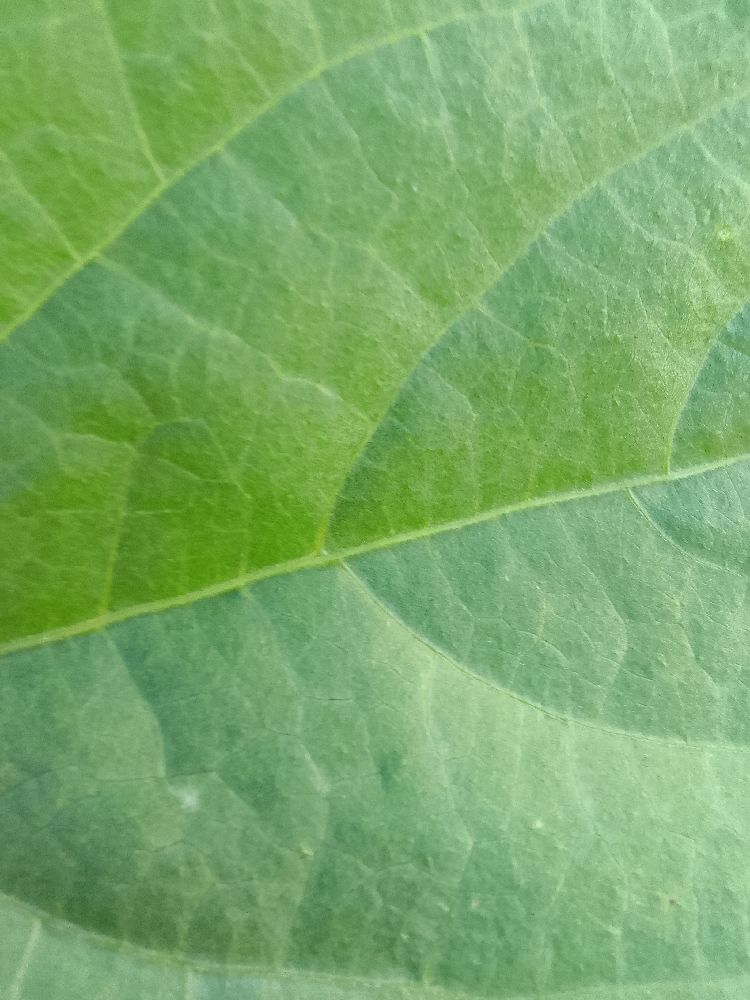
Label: healthy